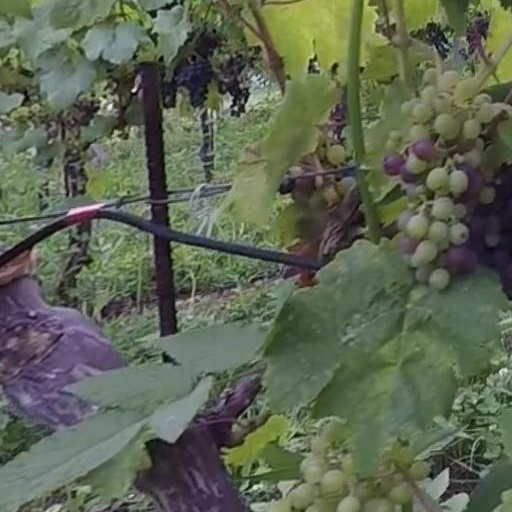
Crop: grape